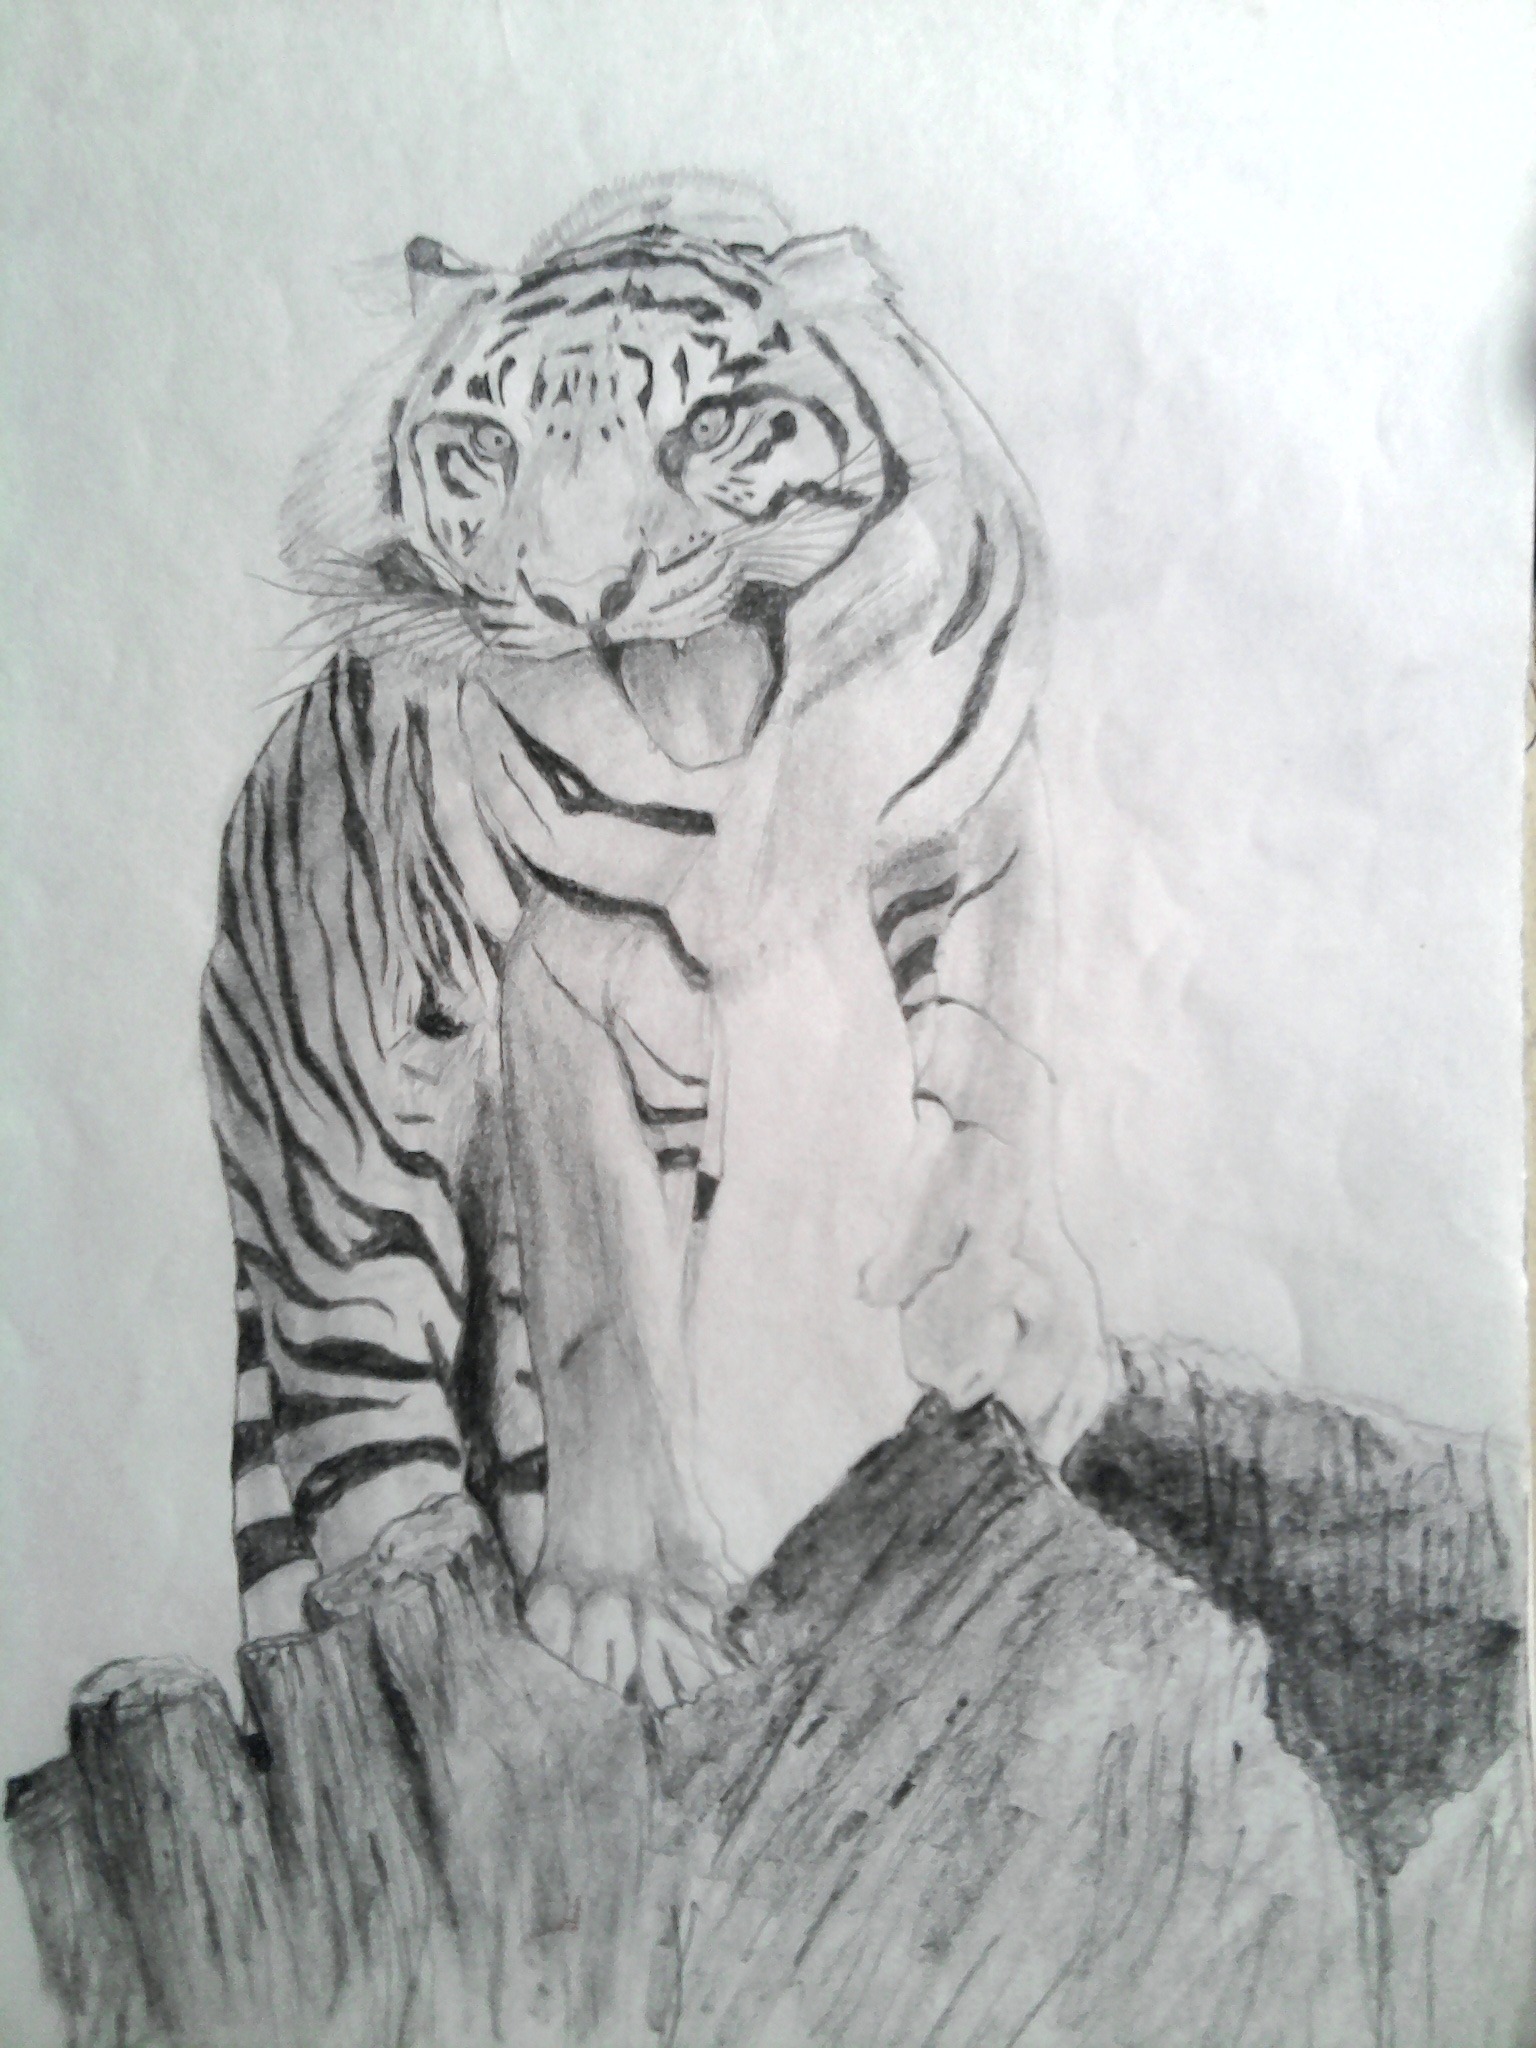
pencil, creative, black and white, artistic, mammal, artwork, art, sketch, drawing, creativity, tiger, draw, shading, cartoon, figure drawing